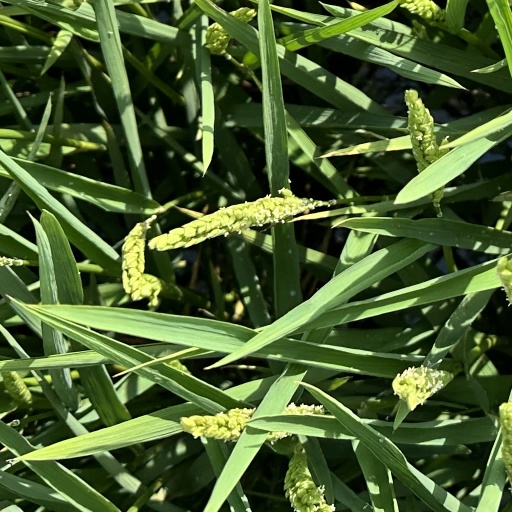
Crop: rice